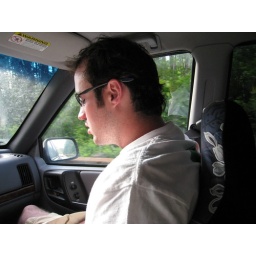
Paul tuckered out in the car on the way home